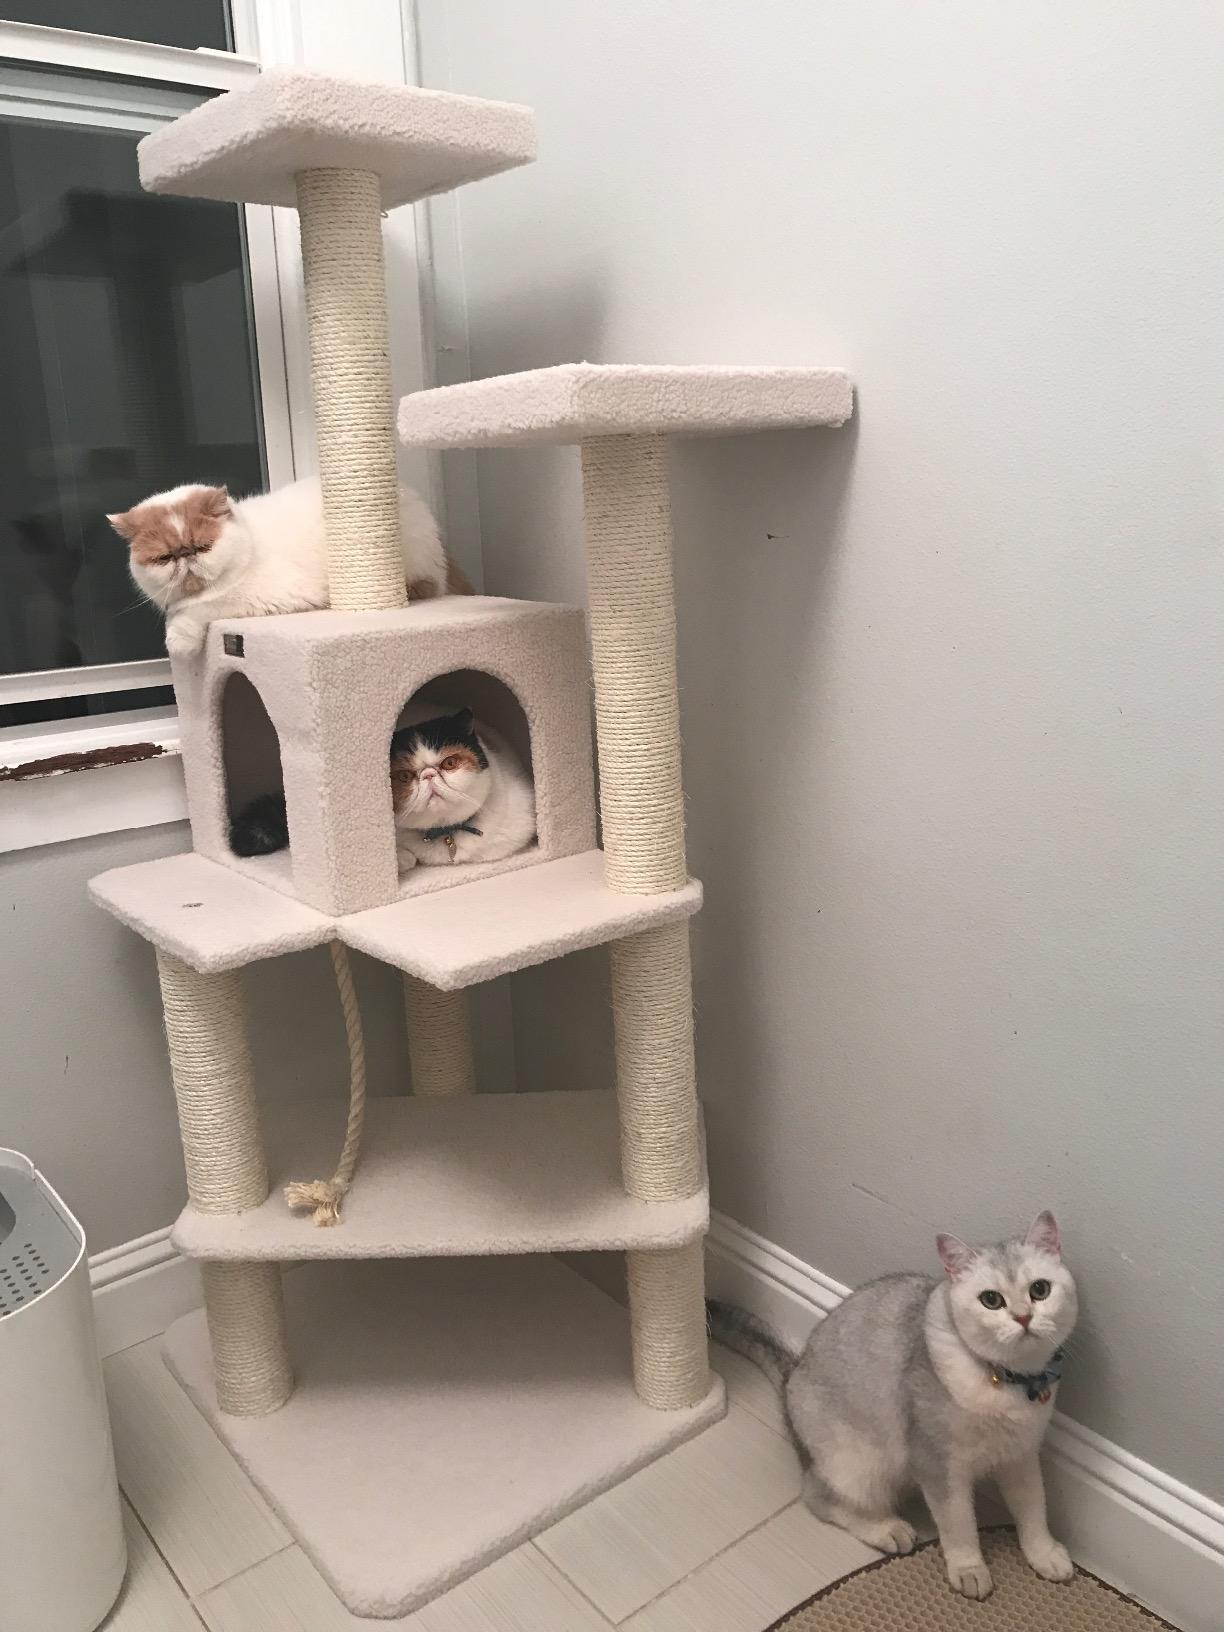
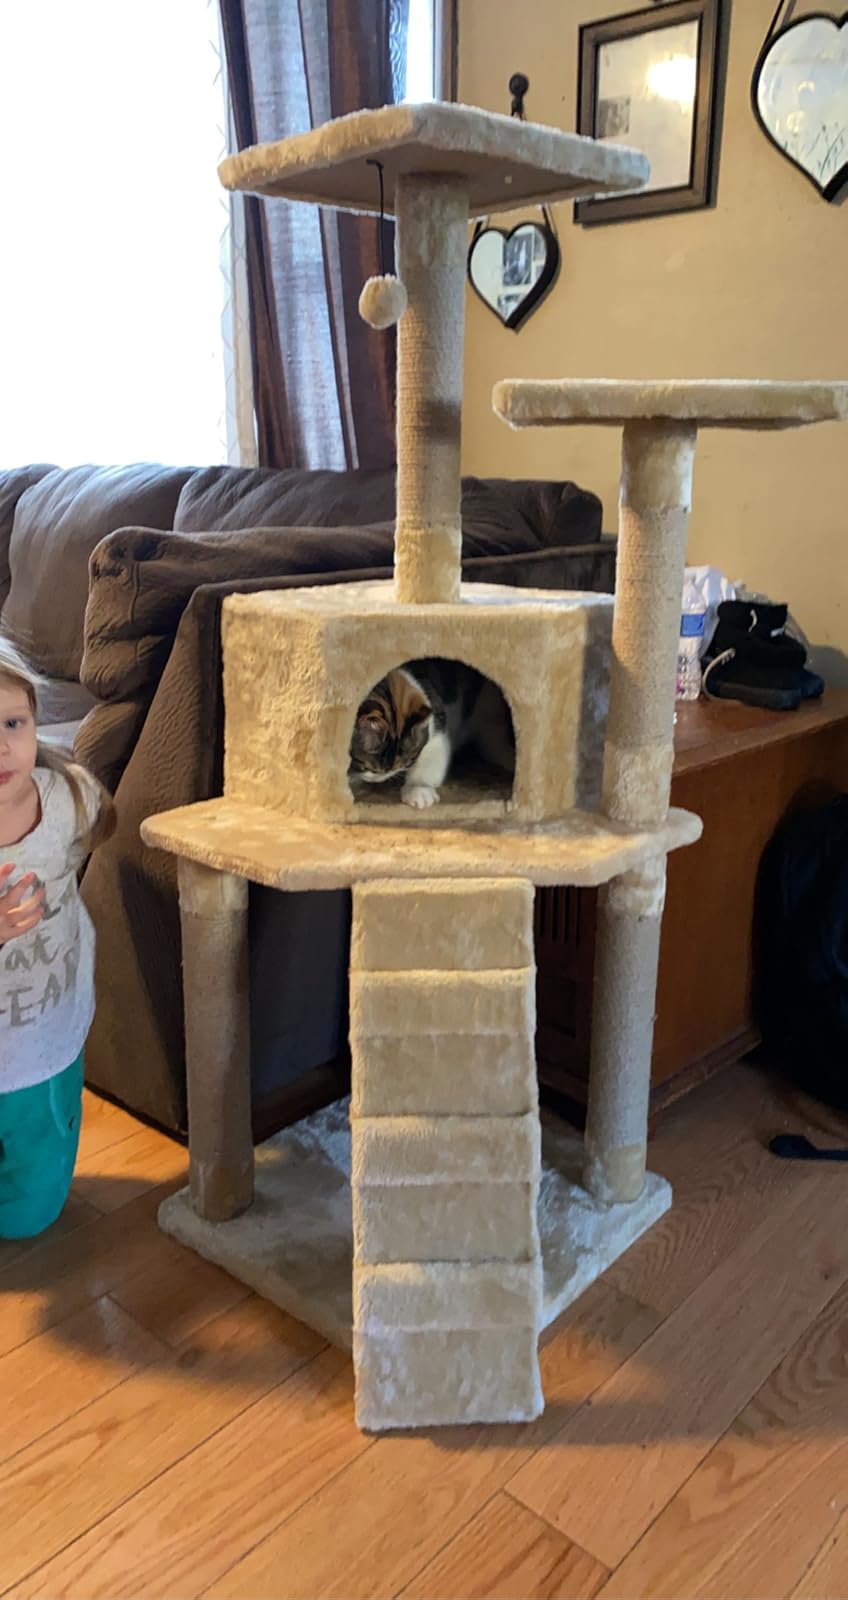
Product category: items_cat tree
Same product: no